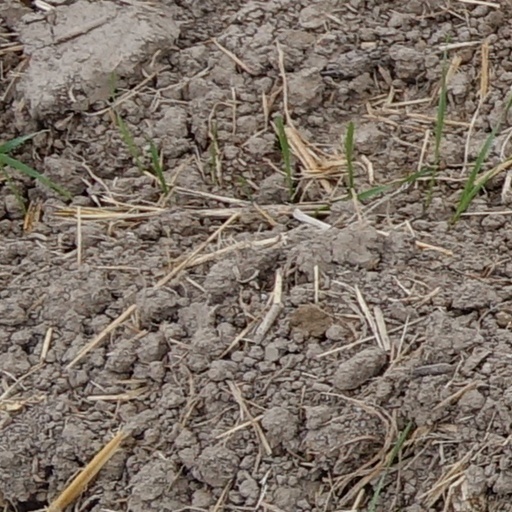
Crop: wheat